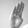
ASL letter: B